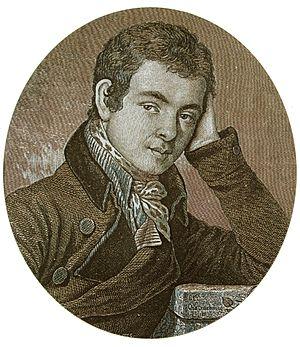
Vassili Nazarovitch Karazine, né le 30 janvier 1773 au domaine familial de Kroutchik dans le gouvernement de Kharkov et mort le 4 novembre 1842 à Nikolaïev dans le gouvernement de Kherson, est un savant russe d'origine ukrainienne, ingénieur qui fut le fondateur de l'Université de Kharkov qui porte son nom depuis 1996. Il est également à l'initiative de la formation du ministère de l'Instruction publique de l'Empire russe.